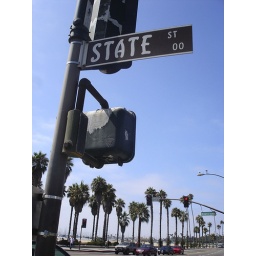
I just stay in school too long and wouldn't use this type face for street signs...